Staunton Country Park

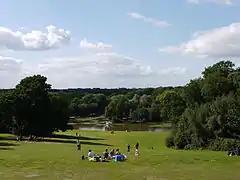
The lake viewed from the site of William Henry Stone's house. The island is the one that originally housed a cottage.

Staunton Country Park is a listed Regency landscaped parkland and forest encompassing approximately in Hampshire, England.